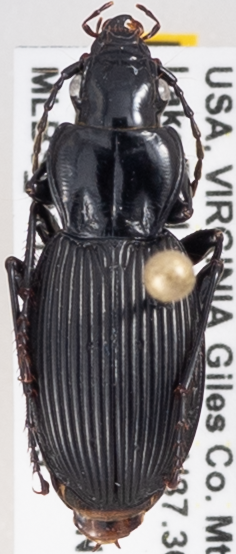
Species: Pterostichus lachrymosus
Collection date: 2023-07-25
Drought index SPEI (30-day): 0.318
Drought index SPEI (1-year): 0.632
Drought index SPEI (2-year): -0.156